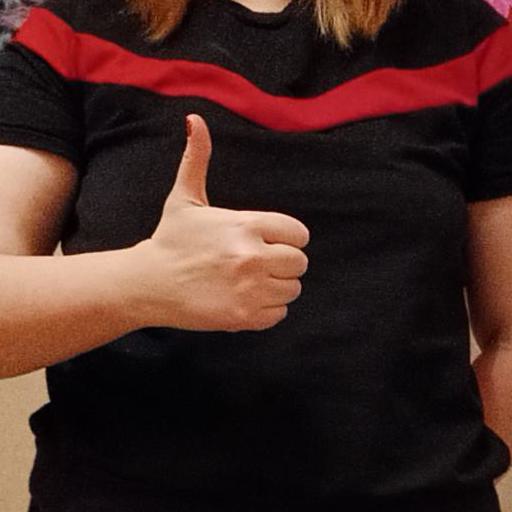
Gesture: like